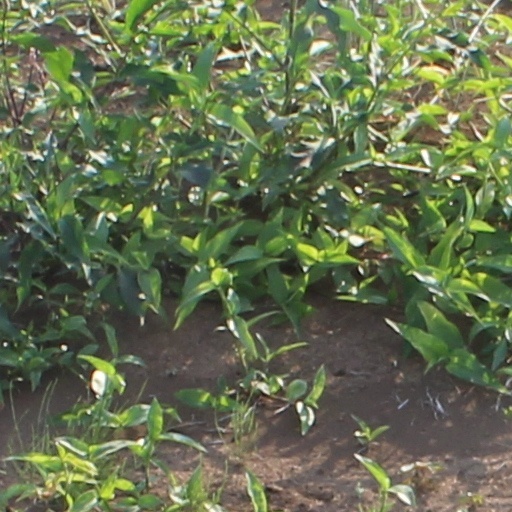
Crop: wheat